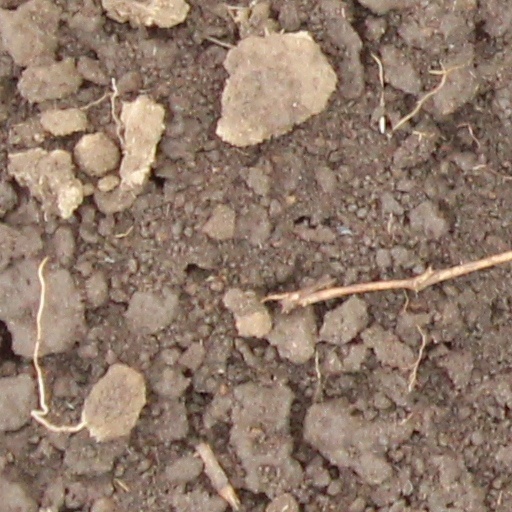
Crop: wheat